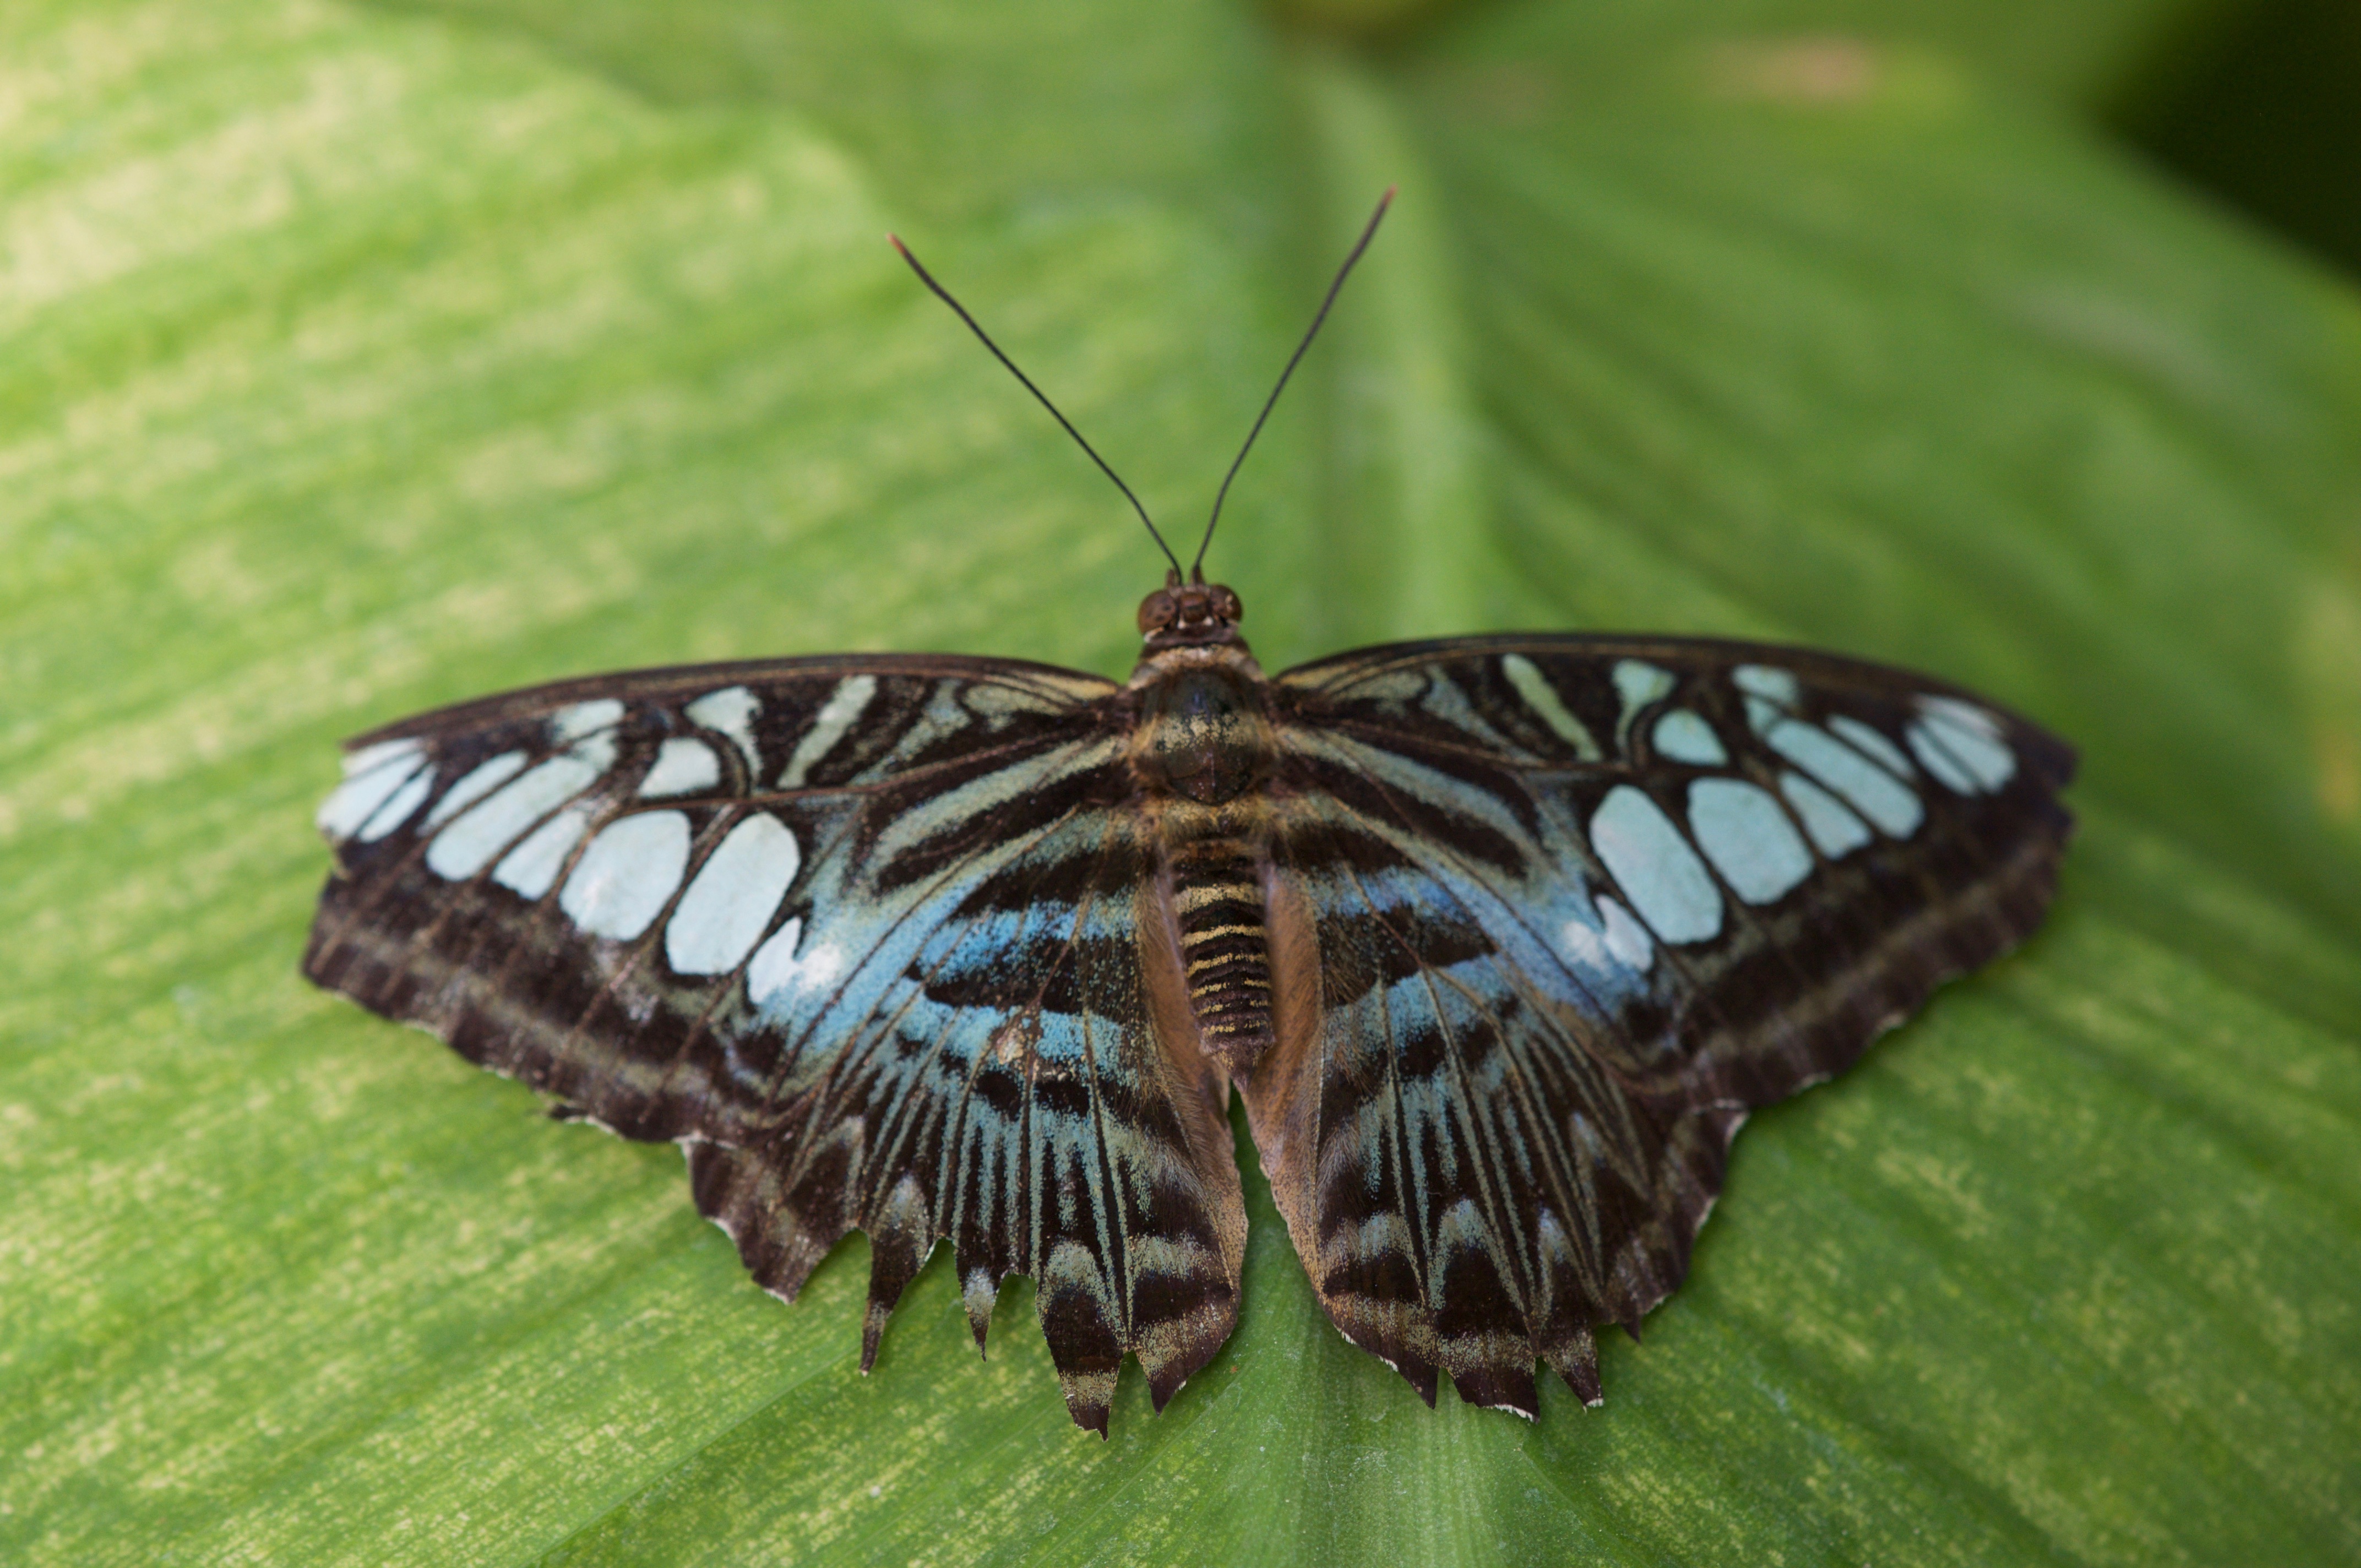
nature, wing, leaf, flower, wildlife, insect, macro, moth, butterfly, fauna, invertebrate, close up, monarch butterfly, macro photography, arthropod, pollinator, moths and butterflies, lycaenid, brush footed butterfly